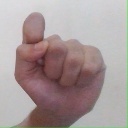
अक्षर: घ